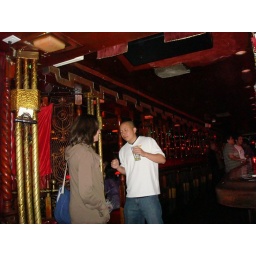
Kyle dance humping a girl in a brown coat with a blue bag